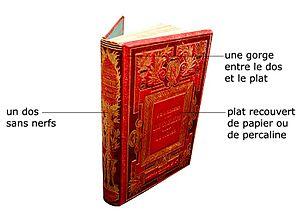
Cette image montre les trois caractéristiques principales d'un livre dit ""relié à la Bradel""."
La reliure consiste à lier, à rassembler plusieurs feuilles d'un livre, pliées ou non en « cahier », de façon à permettre un usage durable et à lui donner une esthétique avenante.
Une reliure est dite « à la Bradel » lorsqu'elle se présente sous la forme d’un emboîtage avec un dos brisé qui n'est pas collé contre les cahiers. Elle tire son nom du relieur François-Paul Bradel.